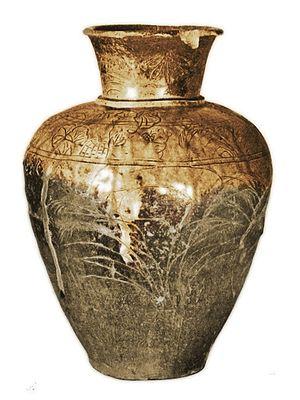
Le terme « trésor national » est utilisé au Japon depuis 1897 pour désigner les biens les plus précieux du patrimoine culturel du Japon bien que la définition et les critères de sélection aient changé depuis la création du terme. Les œuvres de cette liste appartiennent à la catégorie des œuvres de l'artisanat et ont été classés trésors nationaux du Japon quand la loi pour la protection des biens culturels est entrée en vigueur le 9 juin 1951. Elles sont choisies par le Ministère de l'Éducation, de la Culture, des Sports, des Sciences et de la Technologie sur le fondement de leur « valeur artistique ou historique particulièrement élevée ». L'ensemble couvre une période de l'histoire du Japon allant de la période classique jusqu'à l'ère moderne, soit de la période Asuka jusqu'au milieu de l'époque d'Edo.